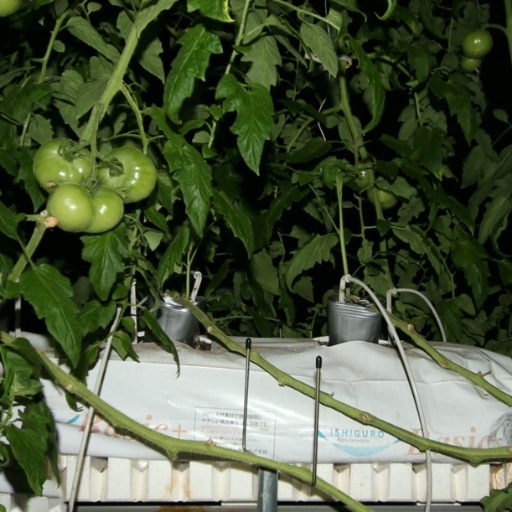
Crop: tomato